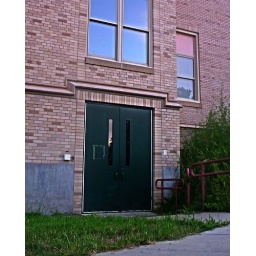
Nice shot of the reflection of the blue sky in the window. Took five exposures and adjusted levels in photoshop.